Harman Blennerhassett

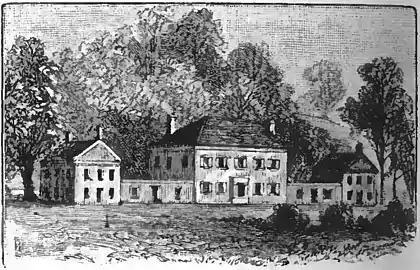
Blennerhassett's estate on a large island in the Ohio River, a few miles below Parkersburg, West Virginia

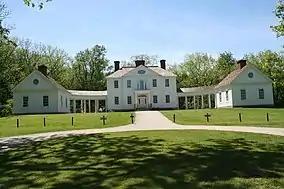
Blennerhassett's estate (reconstructed)

Chiefly to escape involvement in the United Irishmen's planned rebellion against British rule, but also to conceal his incestuous marriage, Blennerhassett emigrated to the United States in 1796. There, on the western Virginia frontier, he bought the upper half of an Ohio River island lying downstream from what is now Parkersburg, West Virginia. It became the site of a European-style estate whose centrepiece was an enormous mansion surrounded by extravagantly landscaped lawns and gardens. For a brief period, the Blennerhassetts' home became famous as the largest, most beautiful private residence in the American West.